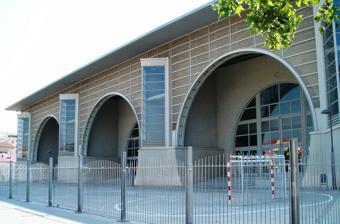
Building: Palau d'Esports de Granollers
Country: Spain
Year built: 1991
Palau d'Esports de Granollers Location Granollers , Catalonia , Spain Capacity 5,685 Construction Opened 1991 Architect Pep Bonet Tenants BM Granollers Interior of the arena. Palau d'Esports de Granollers ( Spanish : Palacio de Deportes de Granollers , English: Granollers Sports Palace ) is an arena in Granollers , Catalonia . It is primarily used for team handball and is the home arena of BM Granollers . The arena, projected by the Catalan architect Pep Bonet, holds 5,685 people and was opened in 1991 for the 1992 Summer Olympics . During those games, it hosted the handball competitions. It is managed by the city of Granollers. References 1992 Summer Olympics official report. Archived 28 May 2008 at the Wayback Machine Volume 2. pp. 284–7. v t e Venues of the 1992 Summer Olympics ( Barcelona ) Montjuïc Area Cross-country course Estadi Olímpic de Monjuïc Institut Nacional d'Educació Física de Catalunya Marathon course Mataró (Marathon start) Palau de la Metal·lúrgia Palau dels Esports de Barcelona Palau Sant Jordi Pavelló de l'Espanya Industrial Piscina Municipal de Montjuïc Piscines Bernat Picornell Walking course Diagonal Area Camp Nou Palau Blaugrana Sarrià Stadium Real Club de Polo de Barcelona Vall d'Hebron Area Archery Field Pavelló de la Vall d'Hebron Tennis de la Vall d'Hebron Velòdrom d'Horta Parc de Mar Area Estació del Nord Olympic Harbour Pavelló de la Mar Bella Subsites A-17 highway Lake of Banyoles Camp Municipal de Beisbol de Viladecans Canal Olímpic de Catalunya Circuit de Barcelona-Catalunya Club Hípic El Montanyà Estadi de la Nova Creu Alta Estadi Olímpic de Terrassa Estadio Luís Casanova La Romareda L'Hospitalet de Llobregat Baseball Stadium Mollet del Vallès Shooting Range Palau d'Esports de Granollers Parc Olímpic del Segre Pavelló Club Joventut Badalona Pavelló de l'Ateneu de Sant Sadurní Pavelló del Club Patí Vic Pavelló d'Esports de Reus Pavelló Olímpic de Badalona Sant Sadurní Cycling Circuit v t e Olympic venues in handball 20th century 1936 : BSV 92 Field & Stadium , Olympic Stadium (final), Police Stadium 1972 : Böblingen Sportshalle , Donauhalle Ulm , Hohenstaufenhalle Göppingen , Olympiahalle (final), Sporthalle Augsburg 1976 : Complexe sportif Claude-Robillard , Montreal Forum (men's medal matches), Pavillion de l'éducation physique et des sports de l'Université Laval , Sherbrooke Sports Palace 1980 : Dynamo Palace of Sports , Sokolniki Sports Palace (final) 1984 : Titan Gymnasium 1988 : Suwon Gymnasium , Olympic Gymnastics Arena (men's medal matches) 1992 : Palau D'Esports de Granollers , Palau Sant Jordi (final) 1996 : Georgia Dome (men's final), Georgia World Congress Center 21st century 2000 : The Dome and Exhibition Complex 2004 : Faliro Sports Pavilion Arena , Hellinikon Indoor Arena (final) 2008 : Beijing National Indoor Stadium (final), Olympic Sports Center Gymnasium 2012 : Basketball Arena (final), Copper Box 2016 : Future Arena 2020 : Yoyogi National Gymnasium 2024 : Stade Pierre-Mauroy (final), Paris Expo Porte de Versailles 2028 : Long Beach Arena 2032 : Brisbane Entertainment Centre 41°35′55″N 2°17′16″E / 41.59861°N 2.28778°E / 41.59861; 2.28778 This article about a handball arena is a stub . You can help Wikipedia by expanding it . v t e This article about a Summer Olympics venue is a stub . You can help Wikipedia by expanding it . v t e